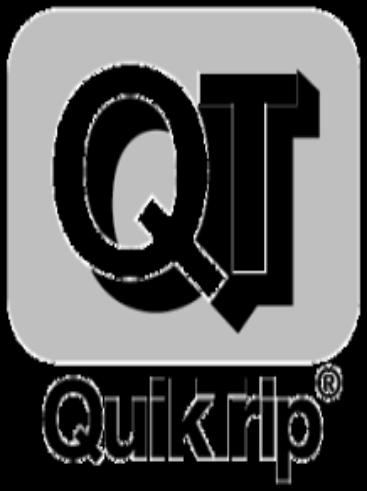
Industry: Others